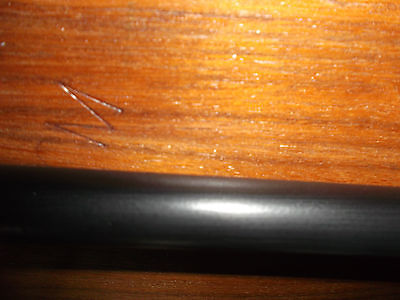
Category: chair